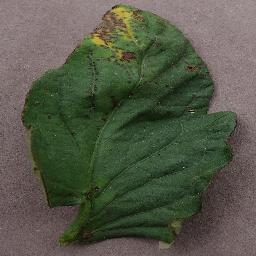
Label: Tomato___Bacterial_spot